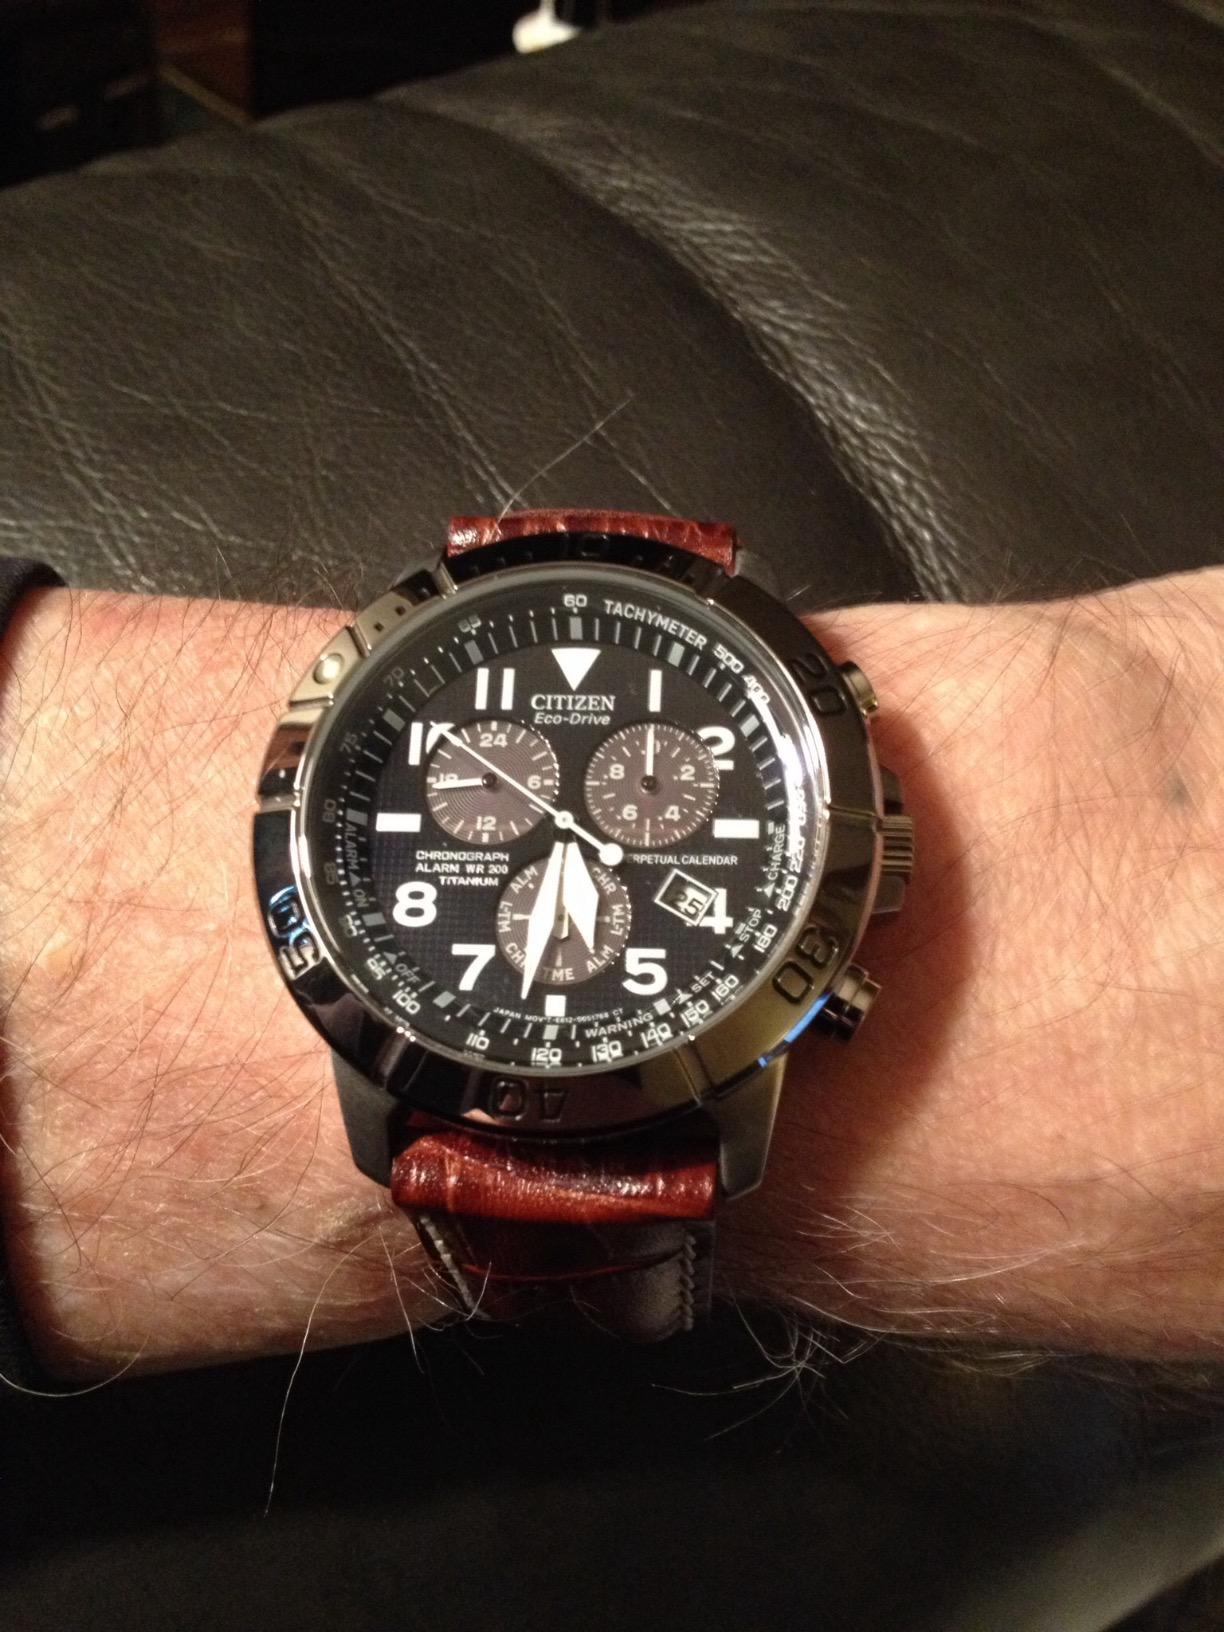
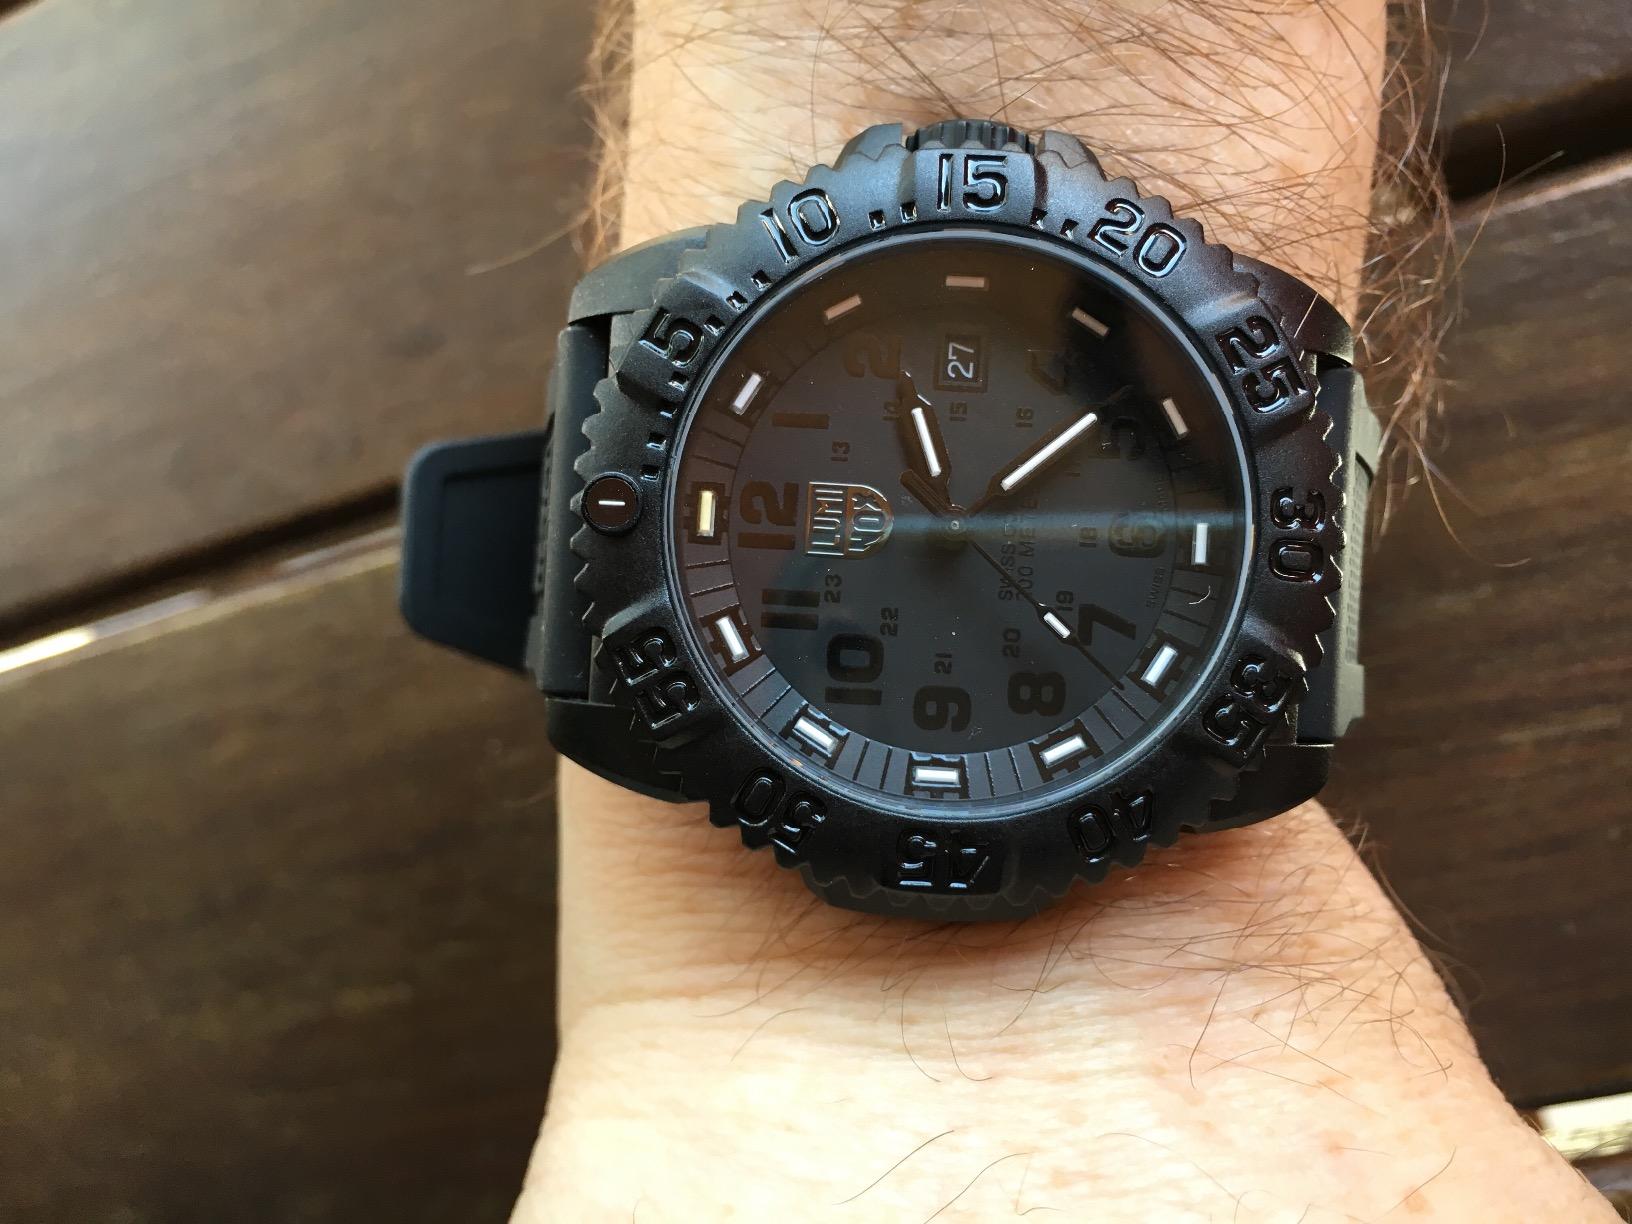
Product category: accessories_watch
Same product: no